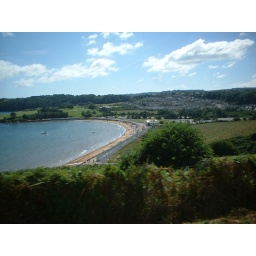
Broadsands beach in Devon taken from the steam train